I'm Waiting for the Day

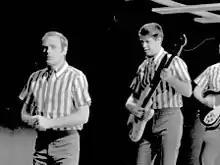
Mike Love and Brian Wilson in 1964

"I'm Waiting for the Day" was copyrighted by Wilson as a solo composition in February 1964. When the song was published on "Pet Sounds", it was credited to Wilson and Mike Love, who revised eight words in Wilson's original lyric. Asked in 2014 about the song, Wilson said that "there really was no specific inspiration".